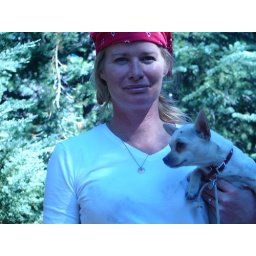
Myrtle point crater lake real estate houses in Oregon 2007 114